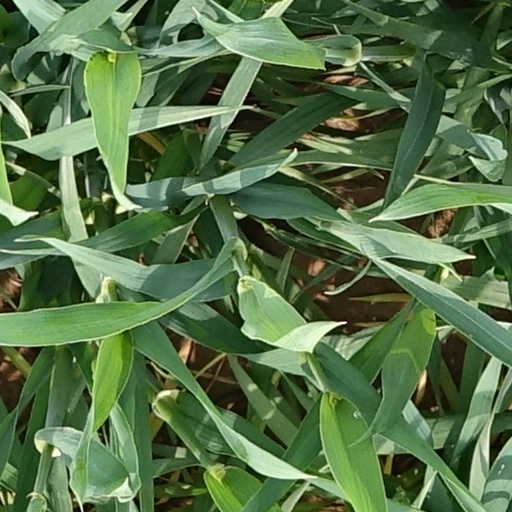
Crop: wheat